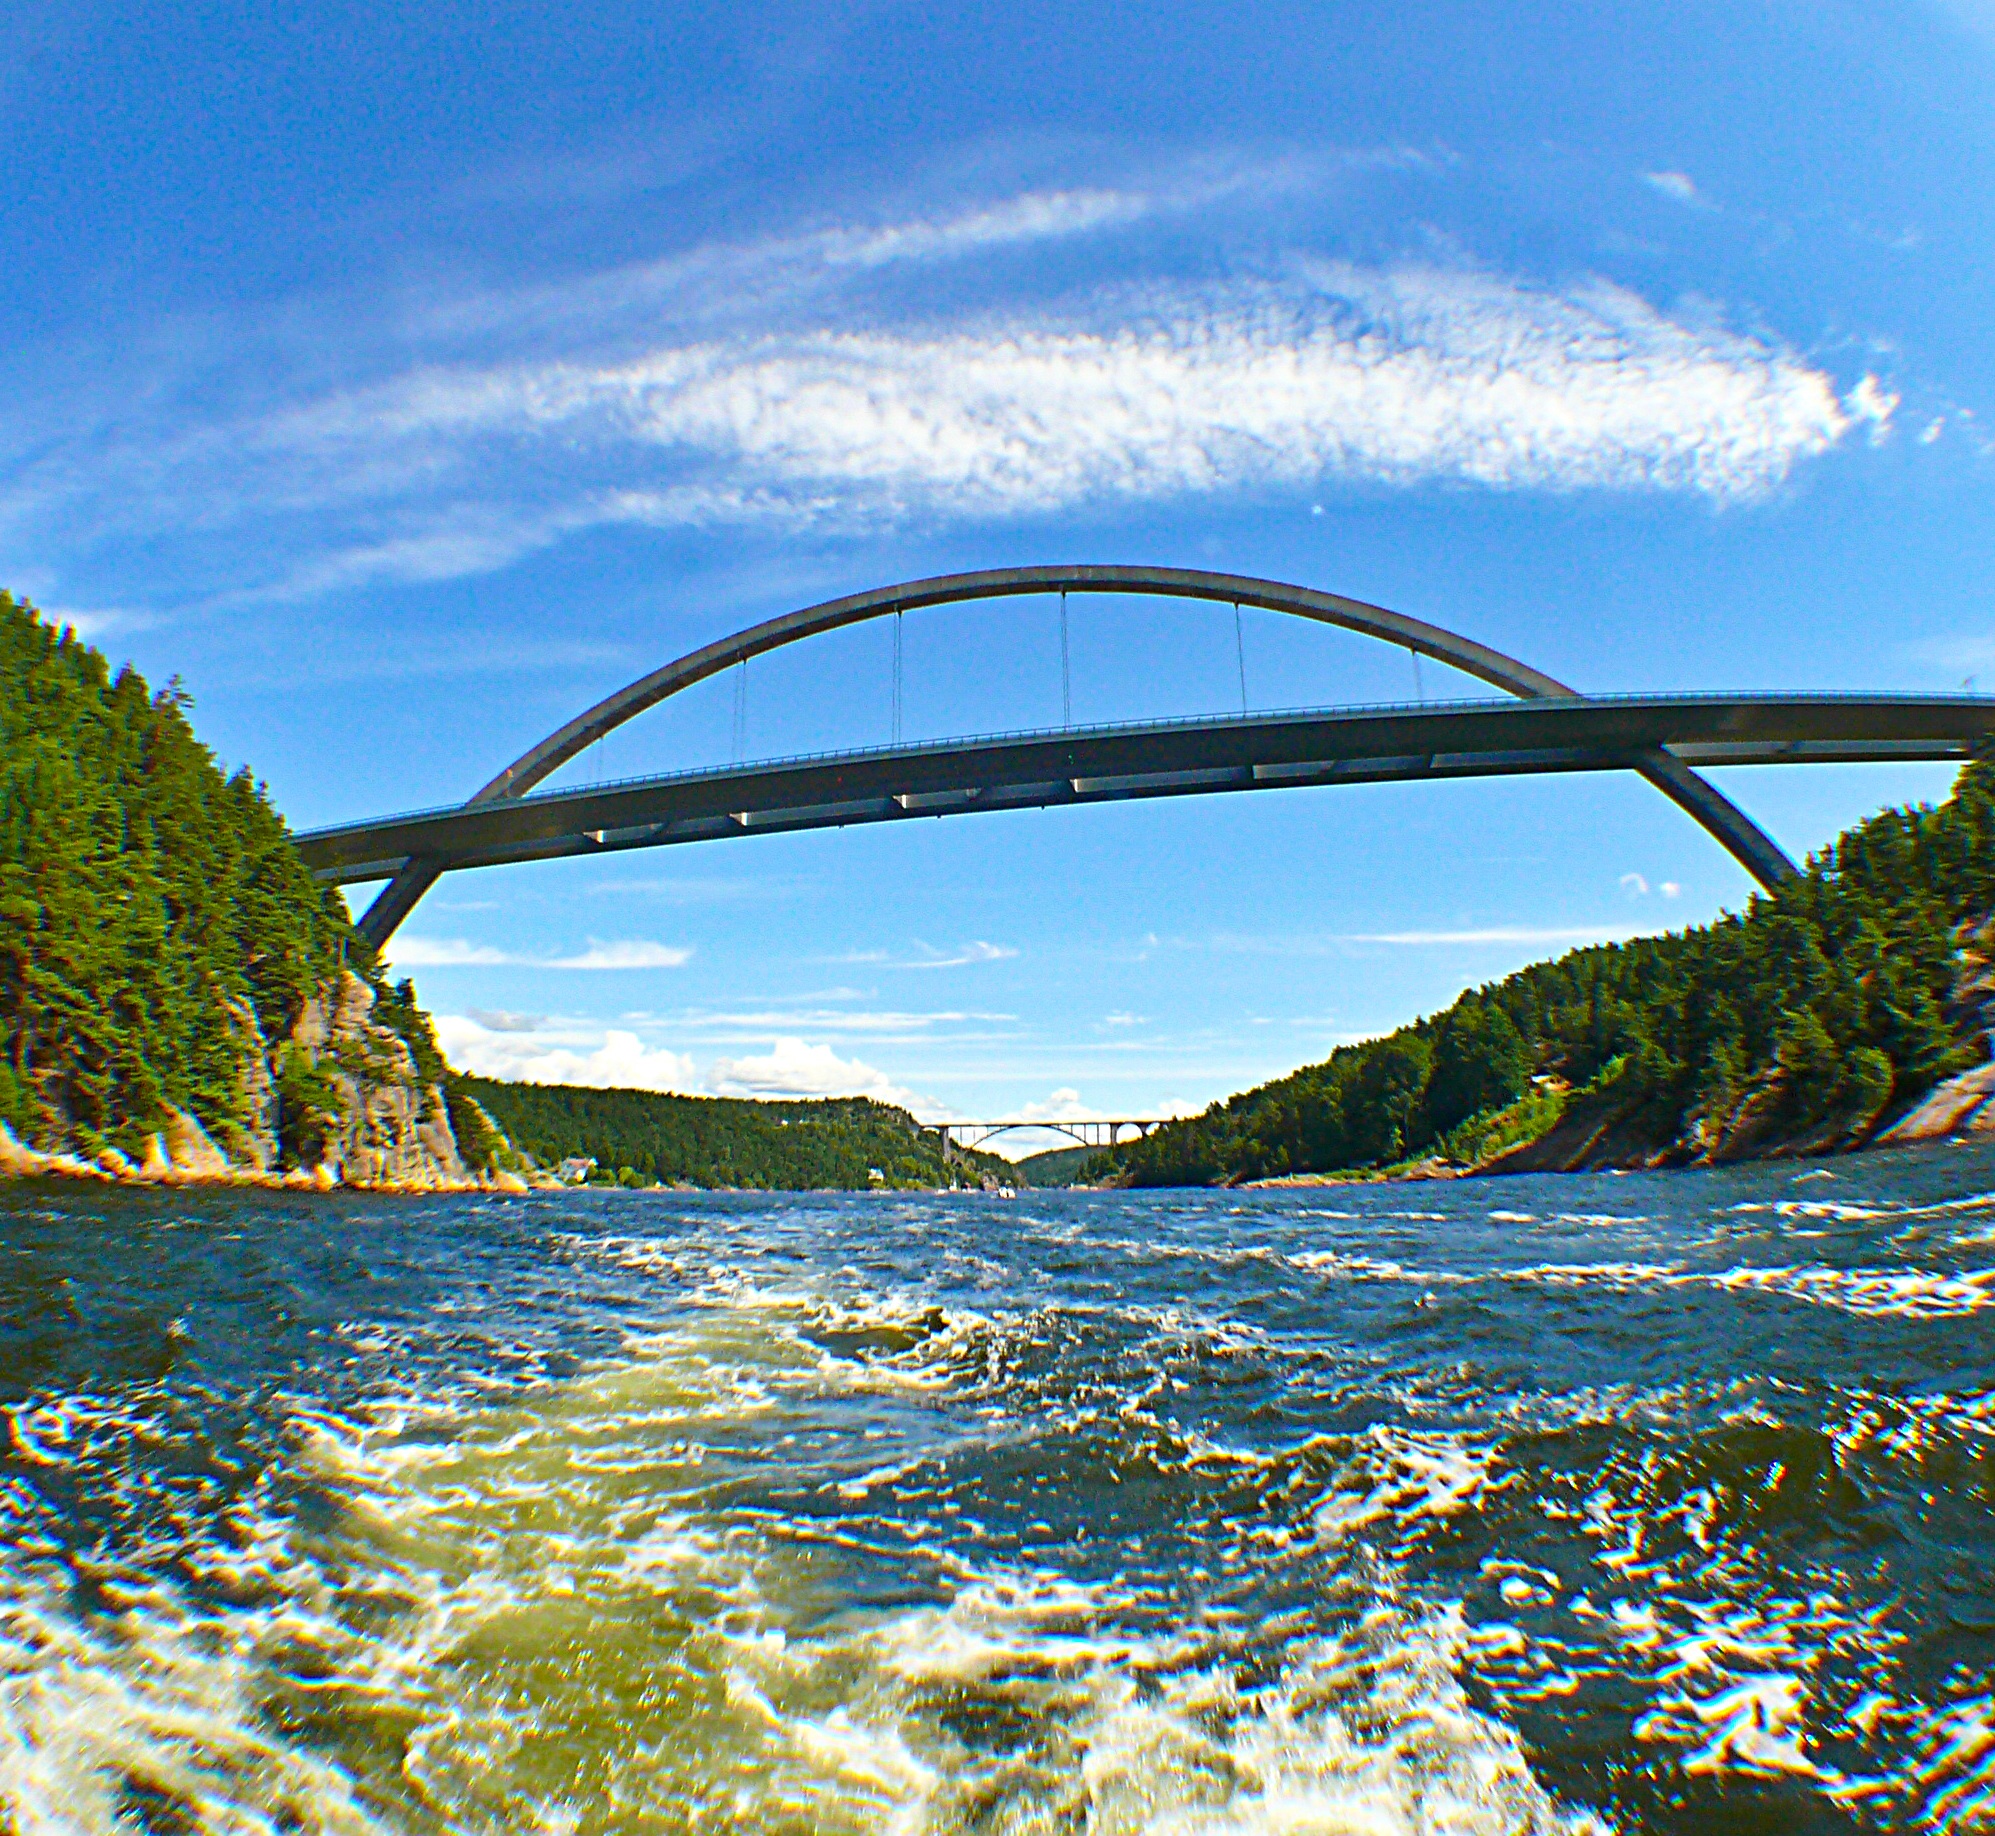
sea, coast, water, bridge, river, reflection, reservoir, body of water, sweden, border, norway, customs, svinesund, iddefjorden, ringdal fjord, limit inlet, smuggling